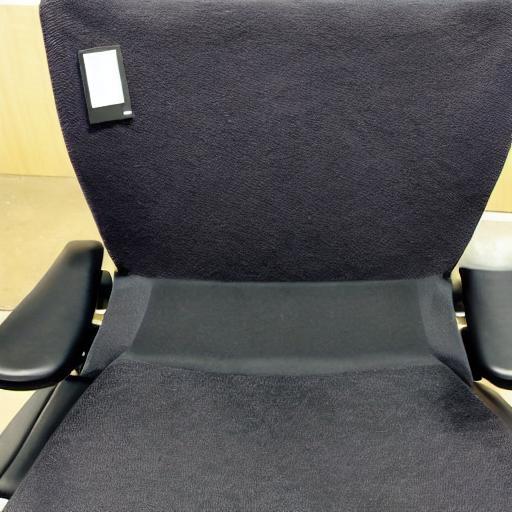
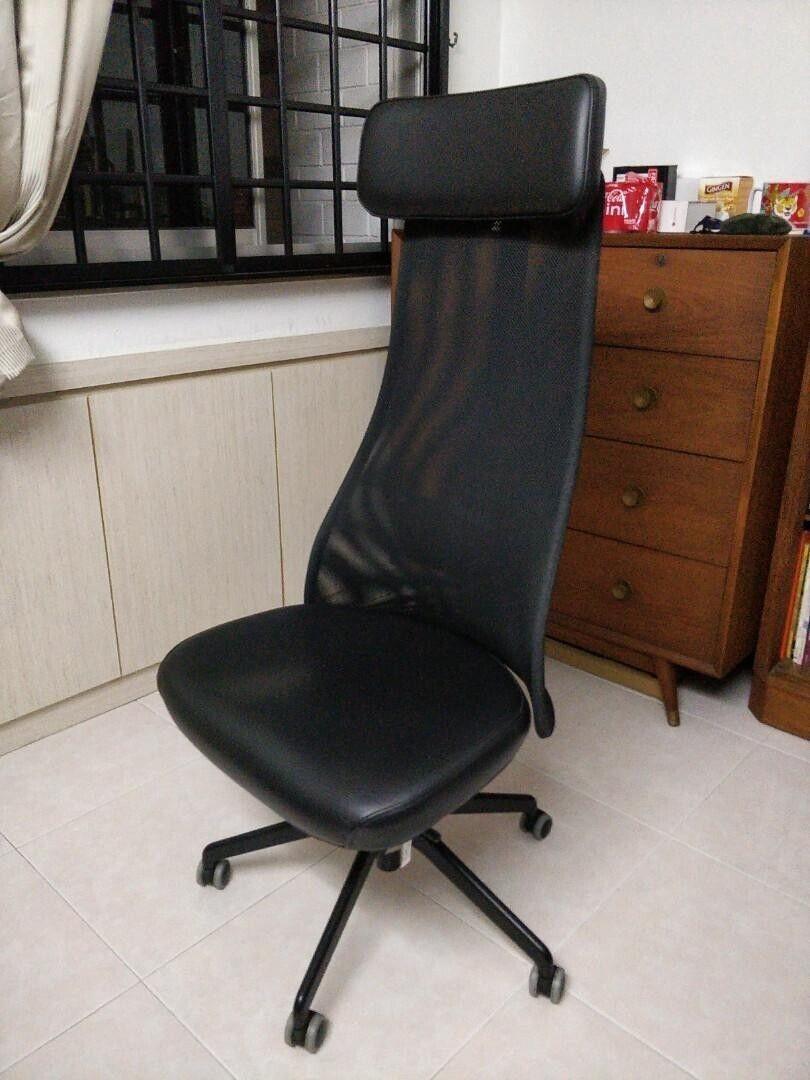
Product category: items_chair
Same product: no